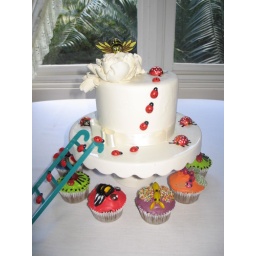
The big people's cake (leftover banana and cranberry cake from the christening - yum) surrounded by cupcakes decorated by Thom